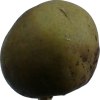
Label: pear